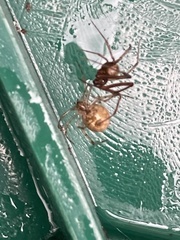
Species: Parasteatoda_tepidariorum